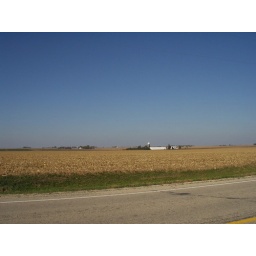
Yup. There it is. If you look veeeerrry closely, you can see the water tower to my town in the distance.